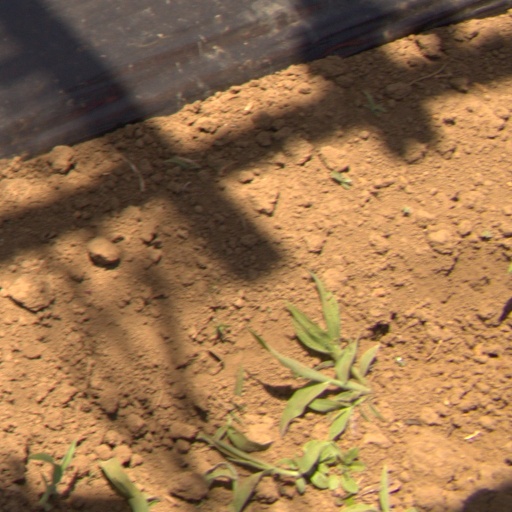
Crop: Jerusalem artichoke